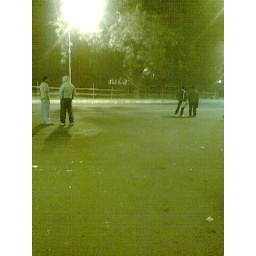
The dim street light paints the city road in the shade of yellow green